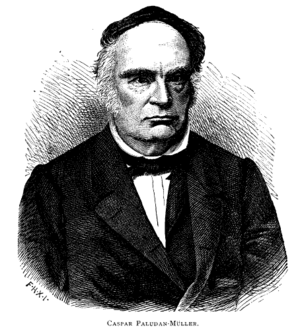
Caspar Paludan-Müller
C. Paludan-Müller
Caspar Peter Paludan-Müller var en dansk historiker.